Spoilers of the North

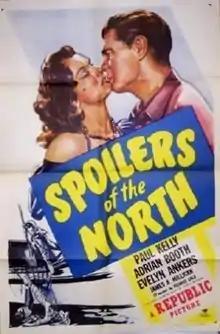

Spoilers of the North is a 1947 American drama film directed by Richard Sale and starring Paul Kelly, Lorna Gray (billed as "Adrian Booth"), and Evelyn Ankers.